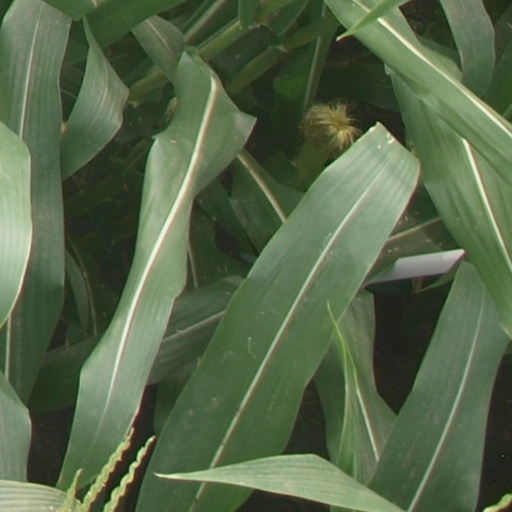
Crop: maize; corn